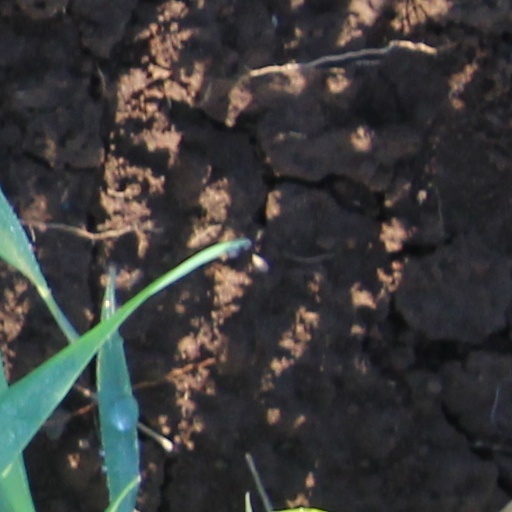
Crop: wheat